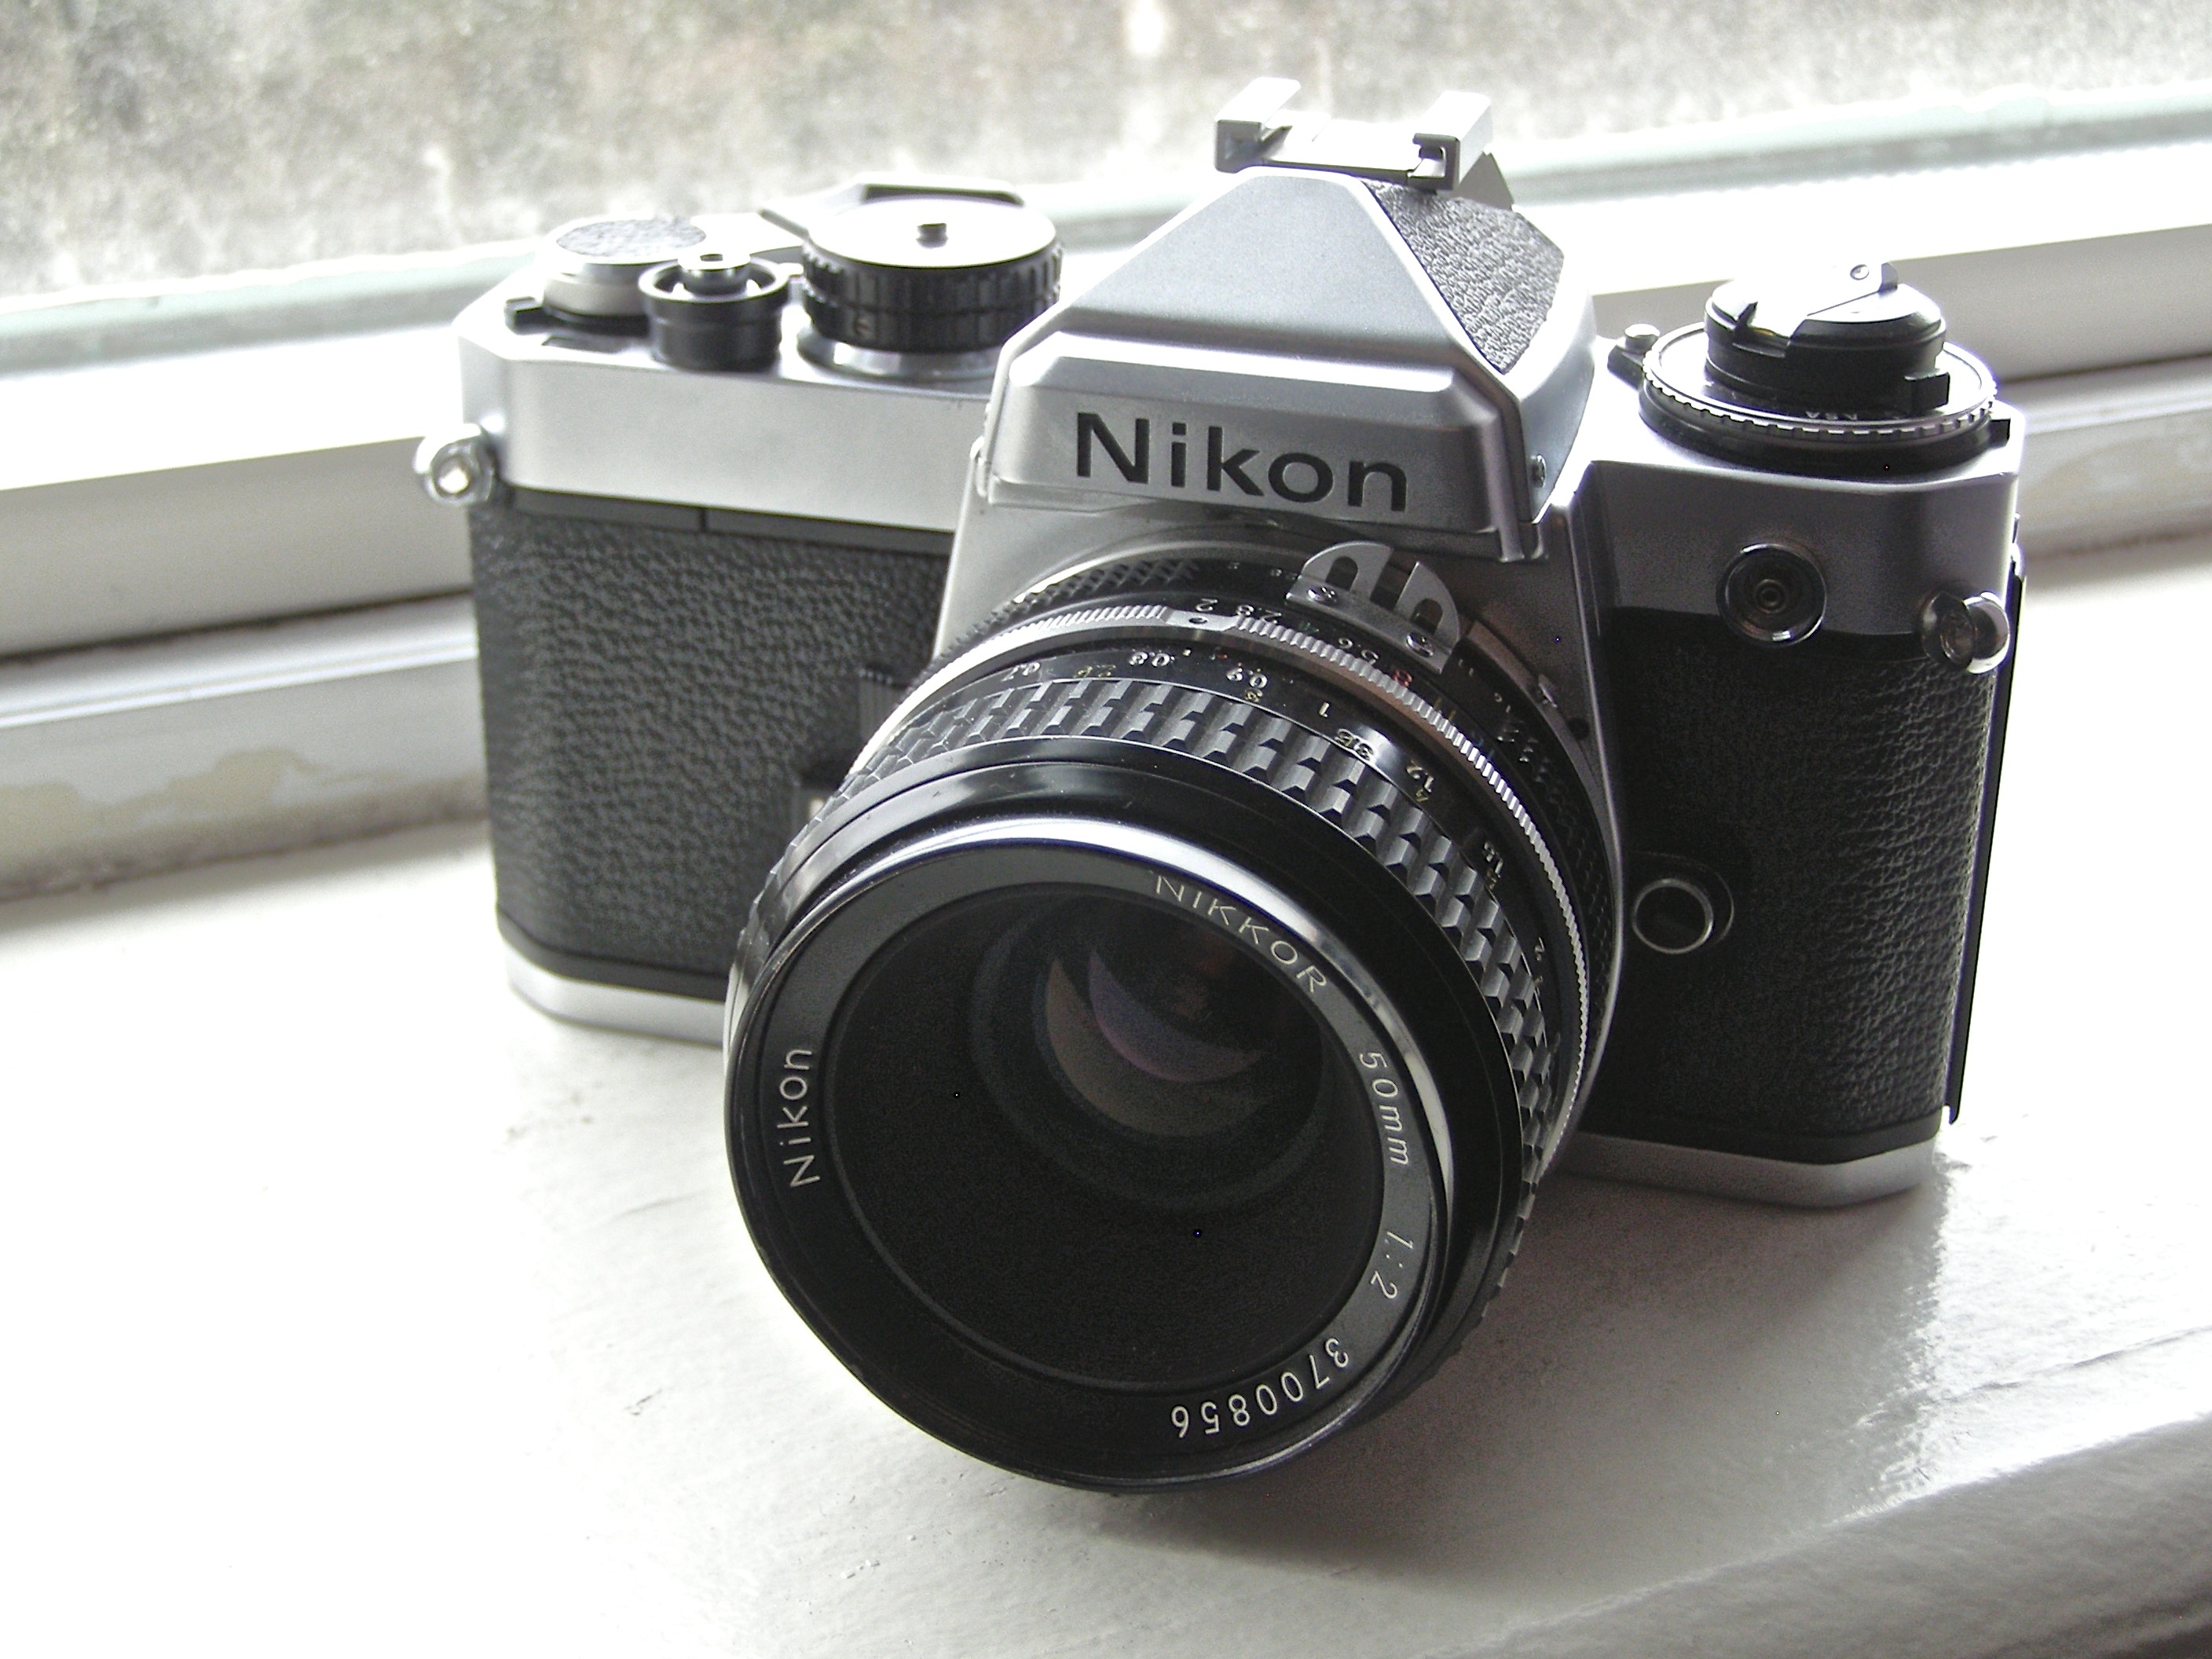
camera, photography, photographer, old, film, photo, lens, equipment, professional, nikon, black, smile, tech, reflex camera, digital camera, shooting, focus, silver, 35mm, selfie, media, zoom, instagram, wordpress, shot, still, photographing, iso, camera lens, entrepreneur, successful, digital slr, clicking, single lens reflex camera, cameras optics, mirrorless interchangeable lens camera, f stop, clunky